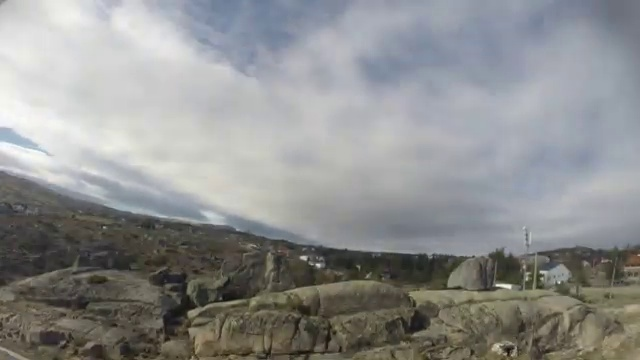
Fire: no
Smoke: no